Jean-Claude Trial

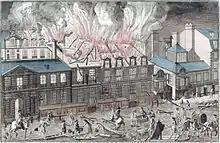
Fire at the main hall of the Académie Royale de Musique at the Palais Royal 6 April 1763

Jean-Claude Trial (13 December 1732 - 23 June 1771) was a French composer and, with Pierre Montan Berton, co-director of the Académie Royale de Musique 1767-1771, following François Francœur and François Rebel and preceding Antoine Dauvergne and Nicolas-René Joliveau. It was during his and Berton's directorship that the main hall at the Palais Royal burned down on 6 April 1763.